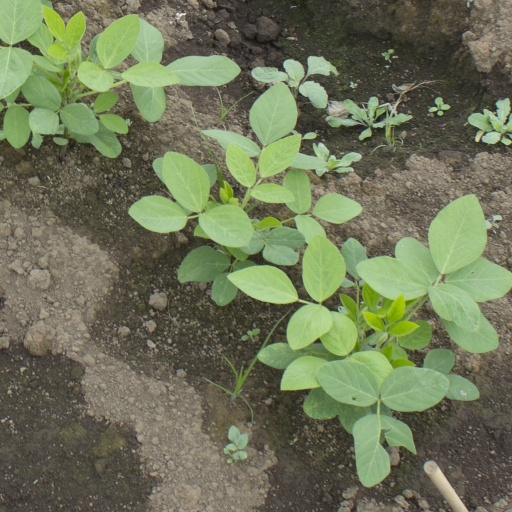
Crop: soybean